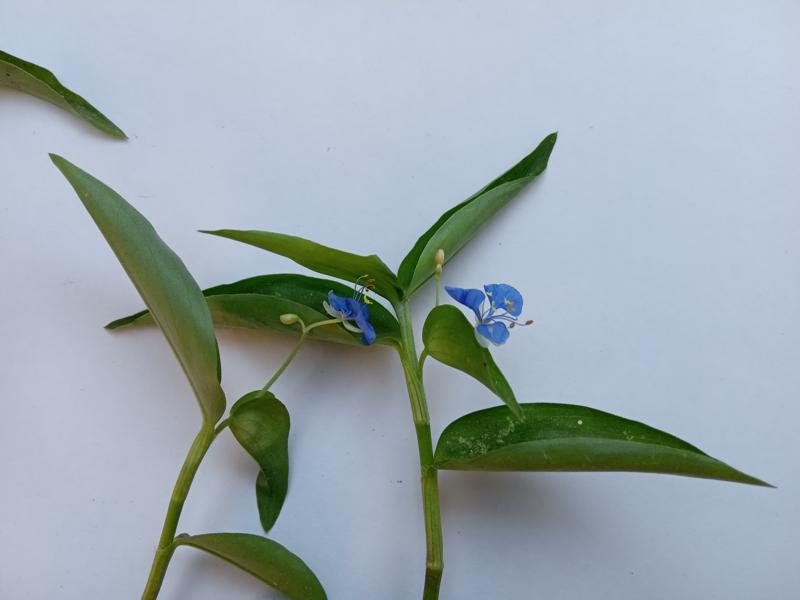
Weed species: Commelina benghalensis